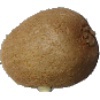
Label: Kiwi 1